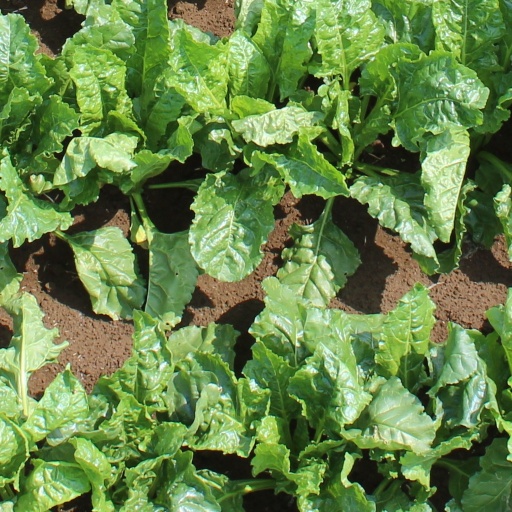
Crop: sugar beet